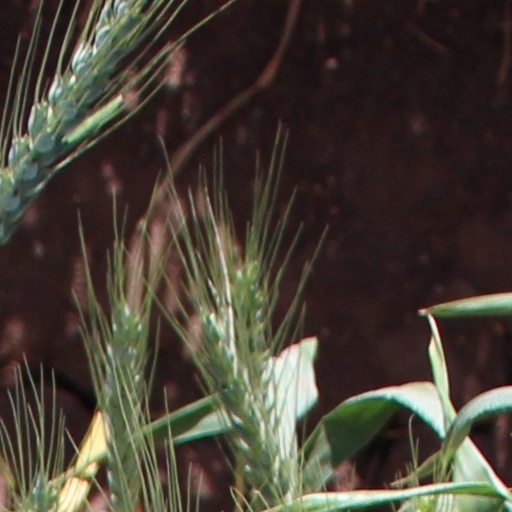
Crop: wheat